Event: Nepal Earthquake
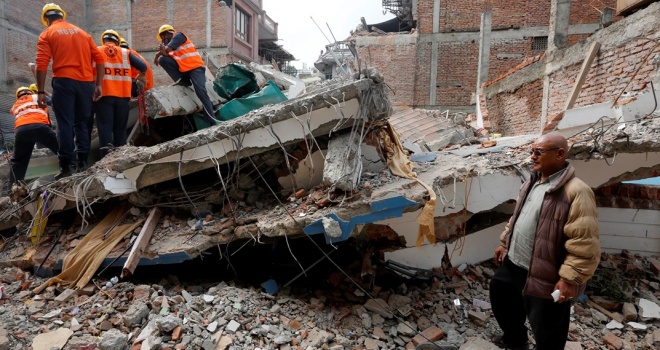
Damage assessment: damage